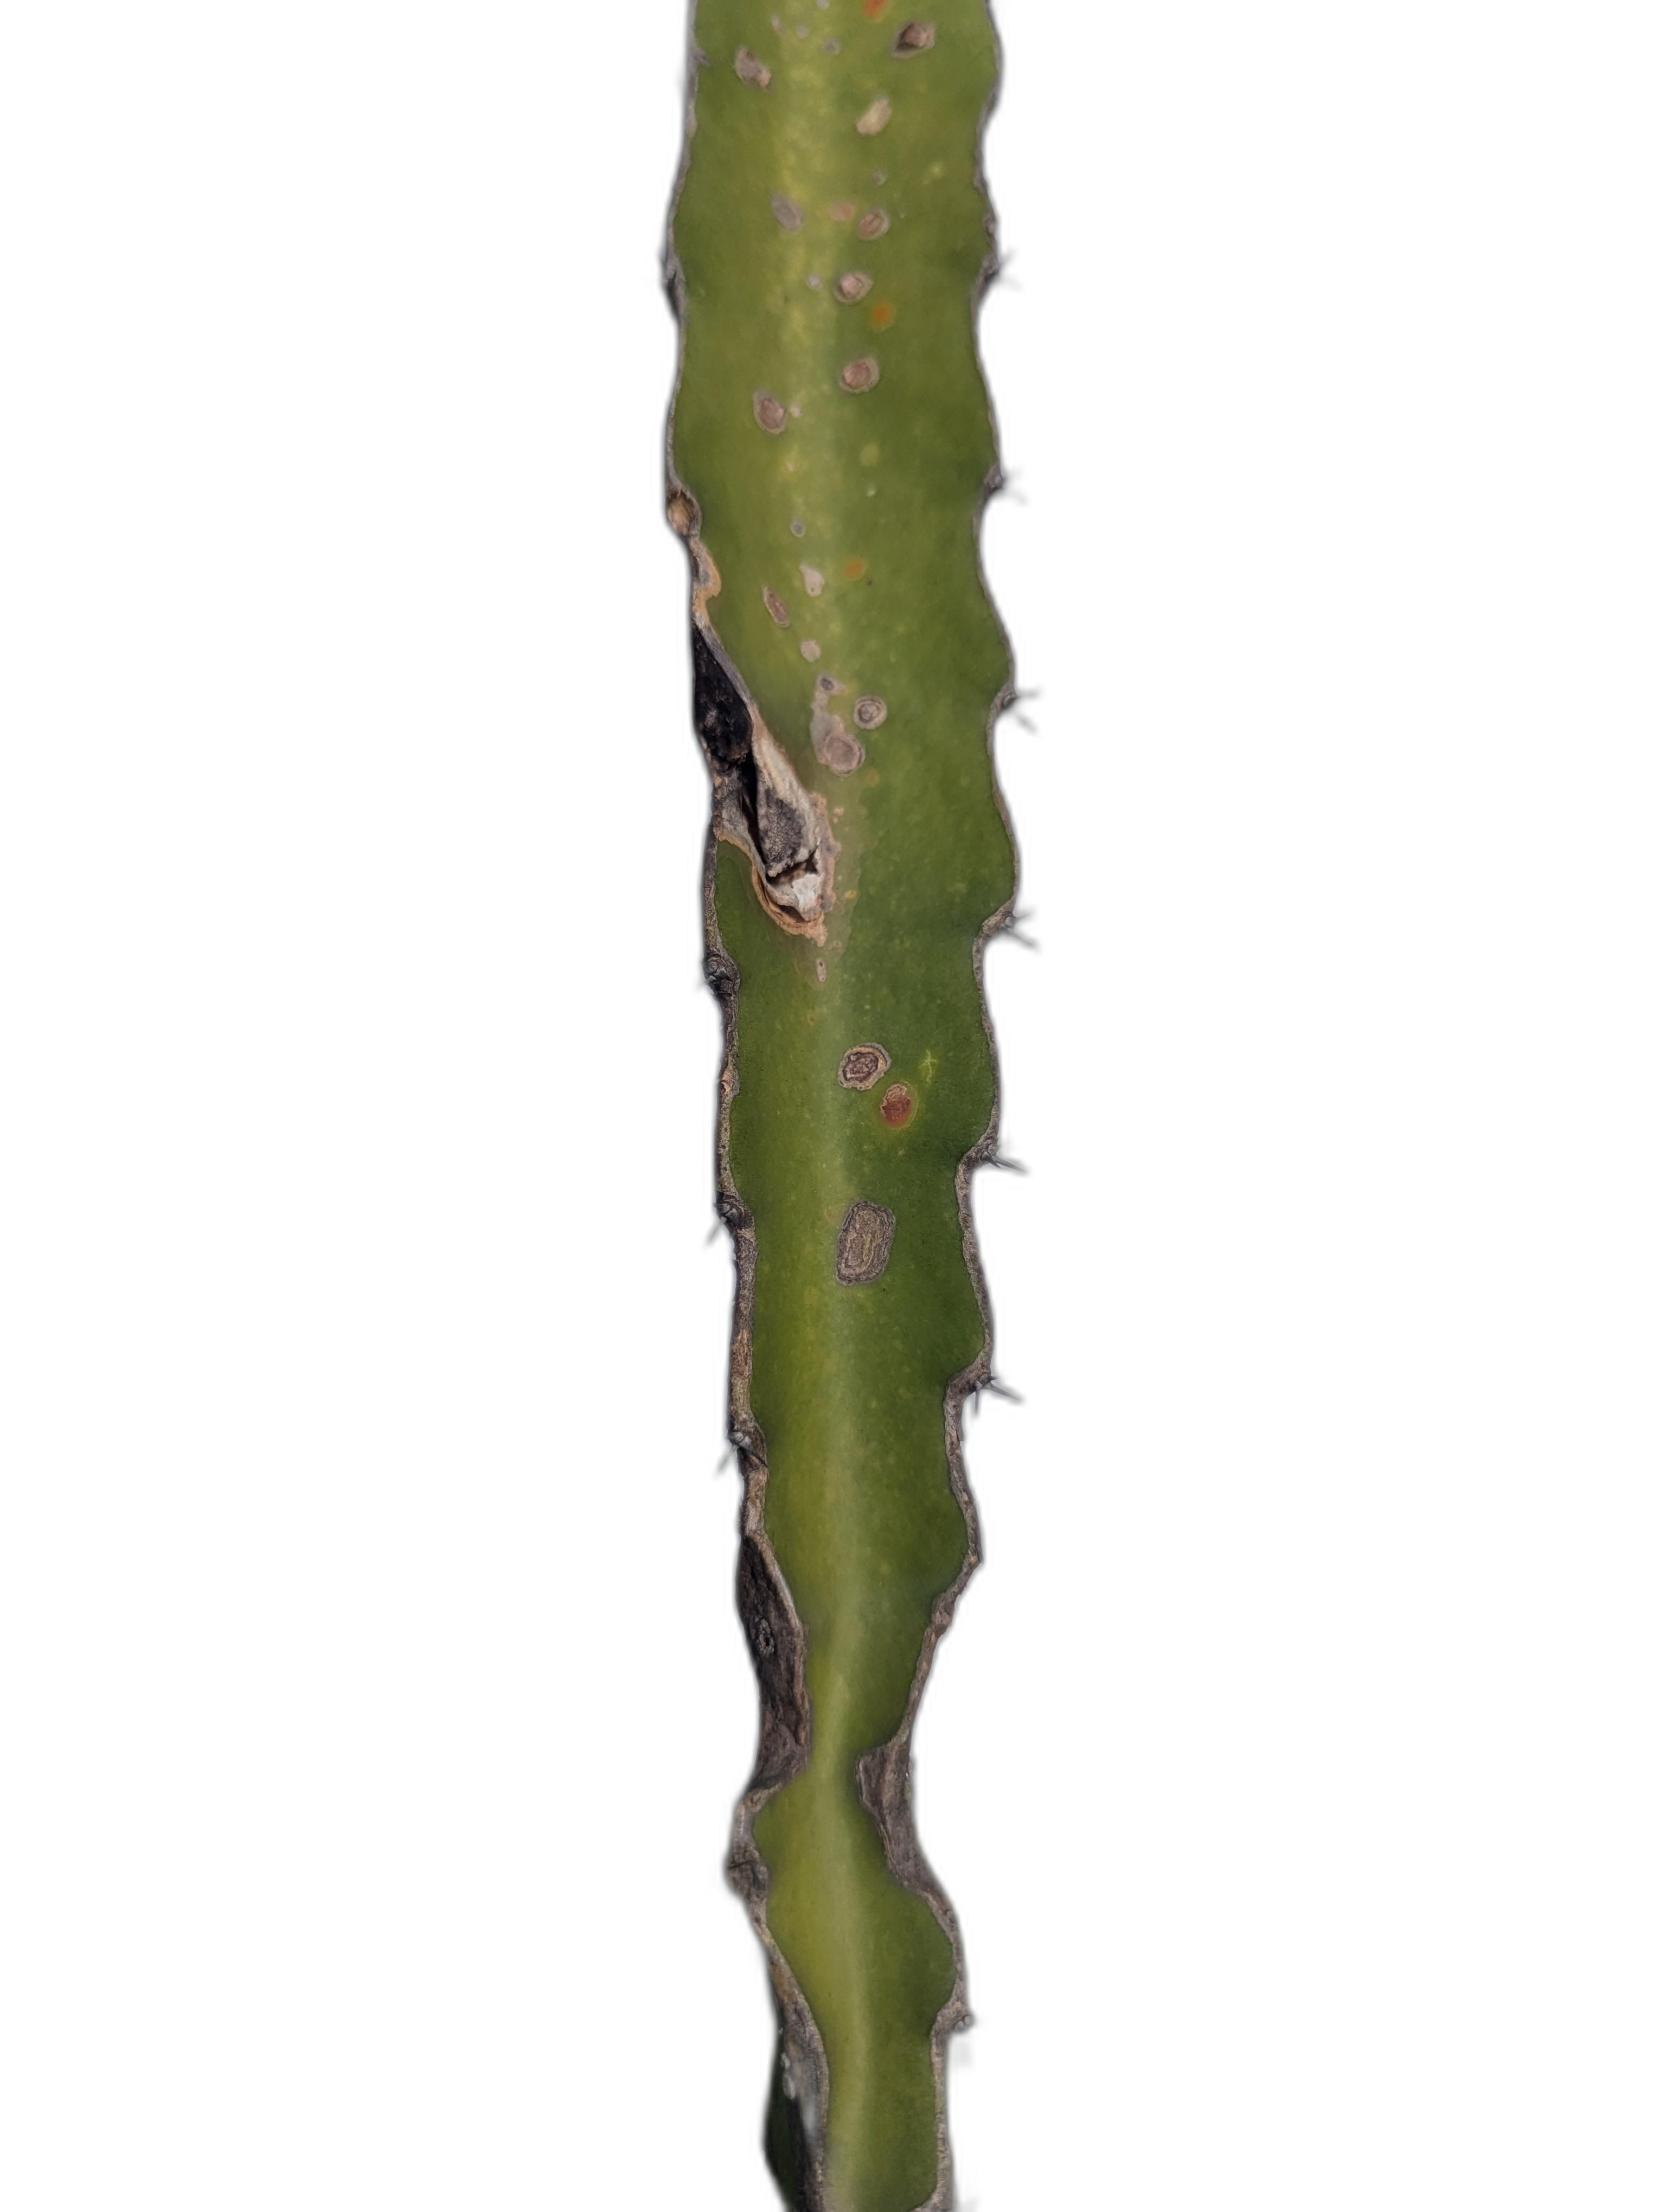
Label: Bad leaf